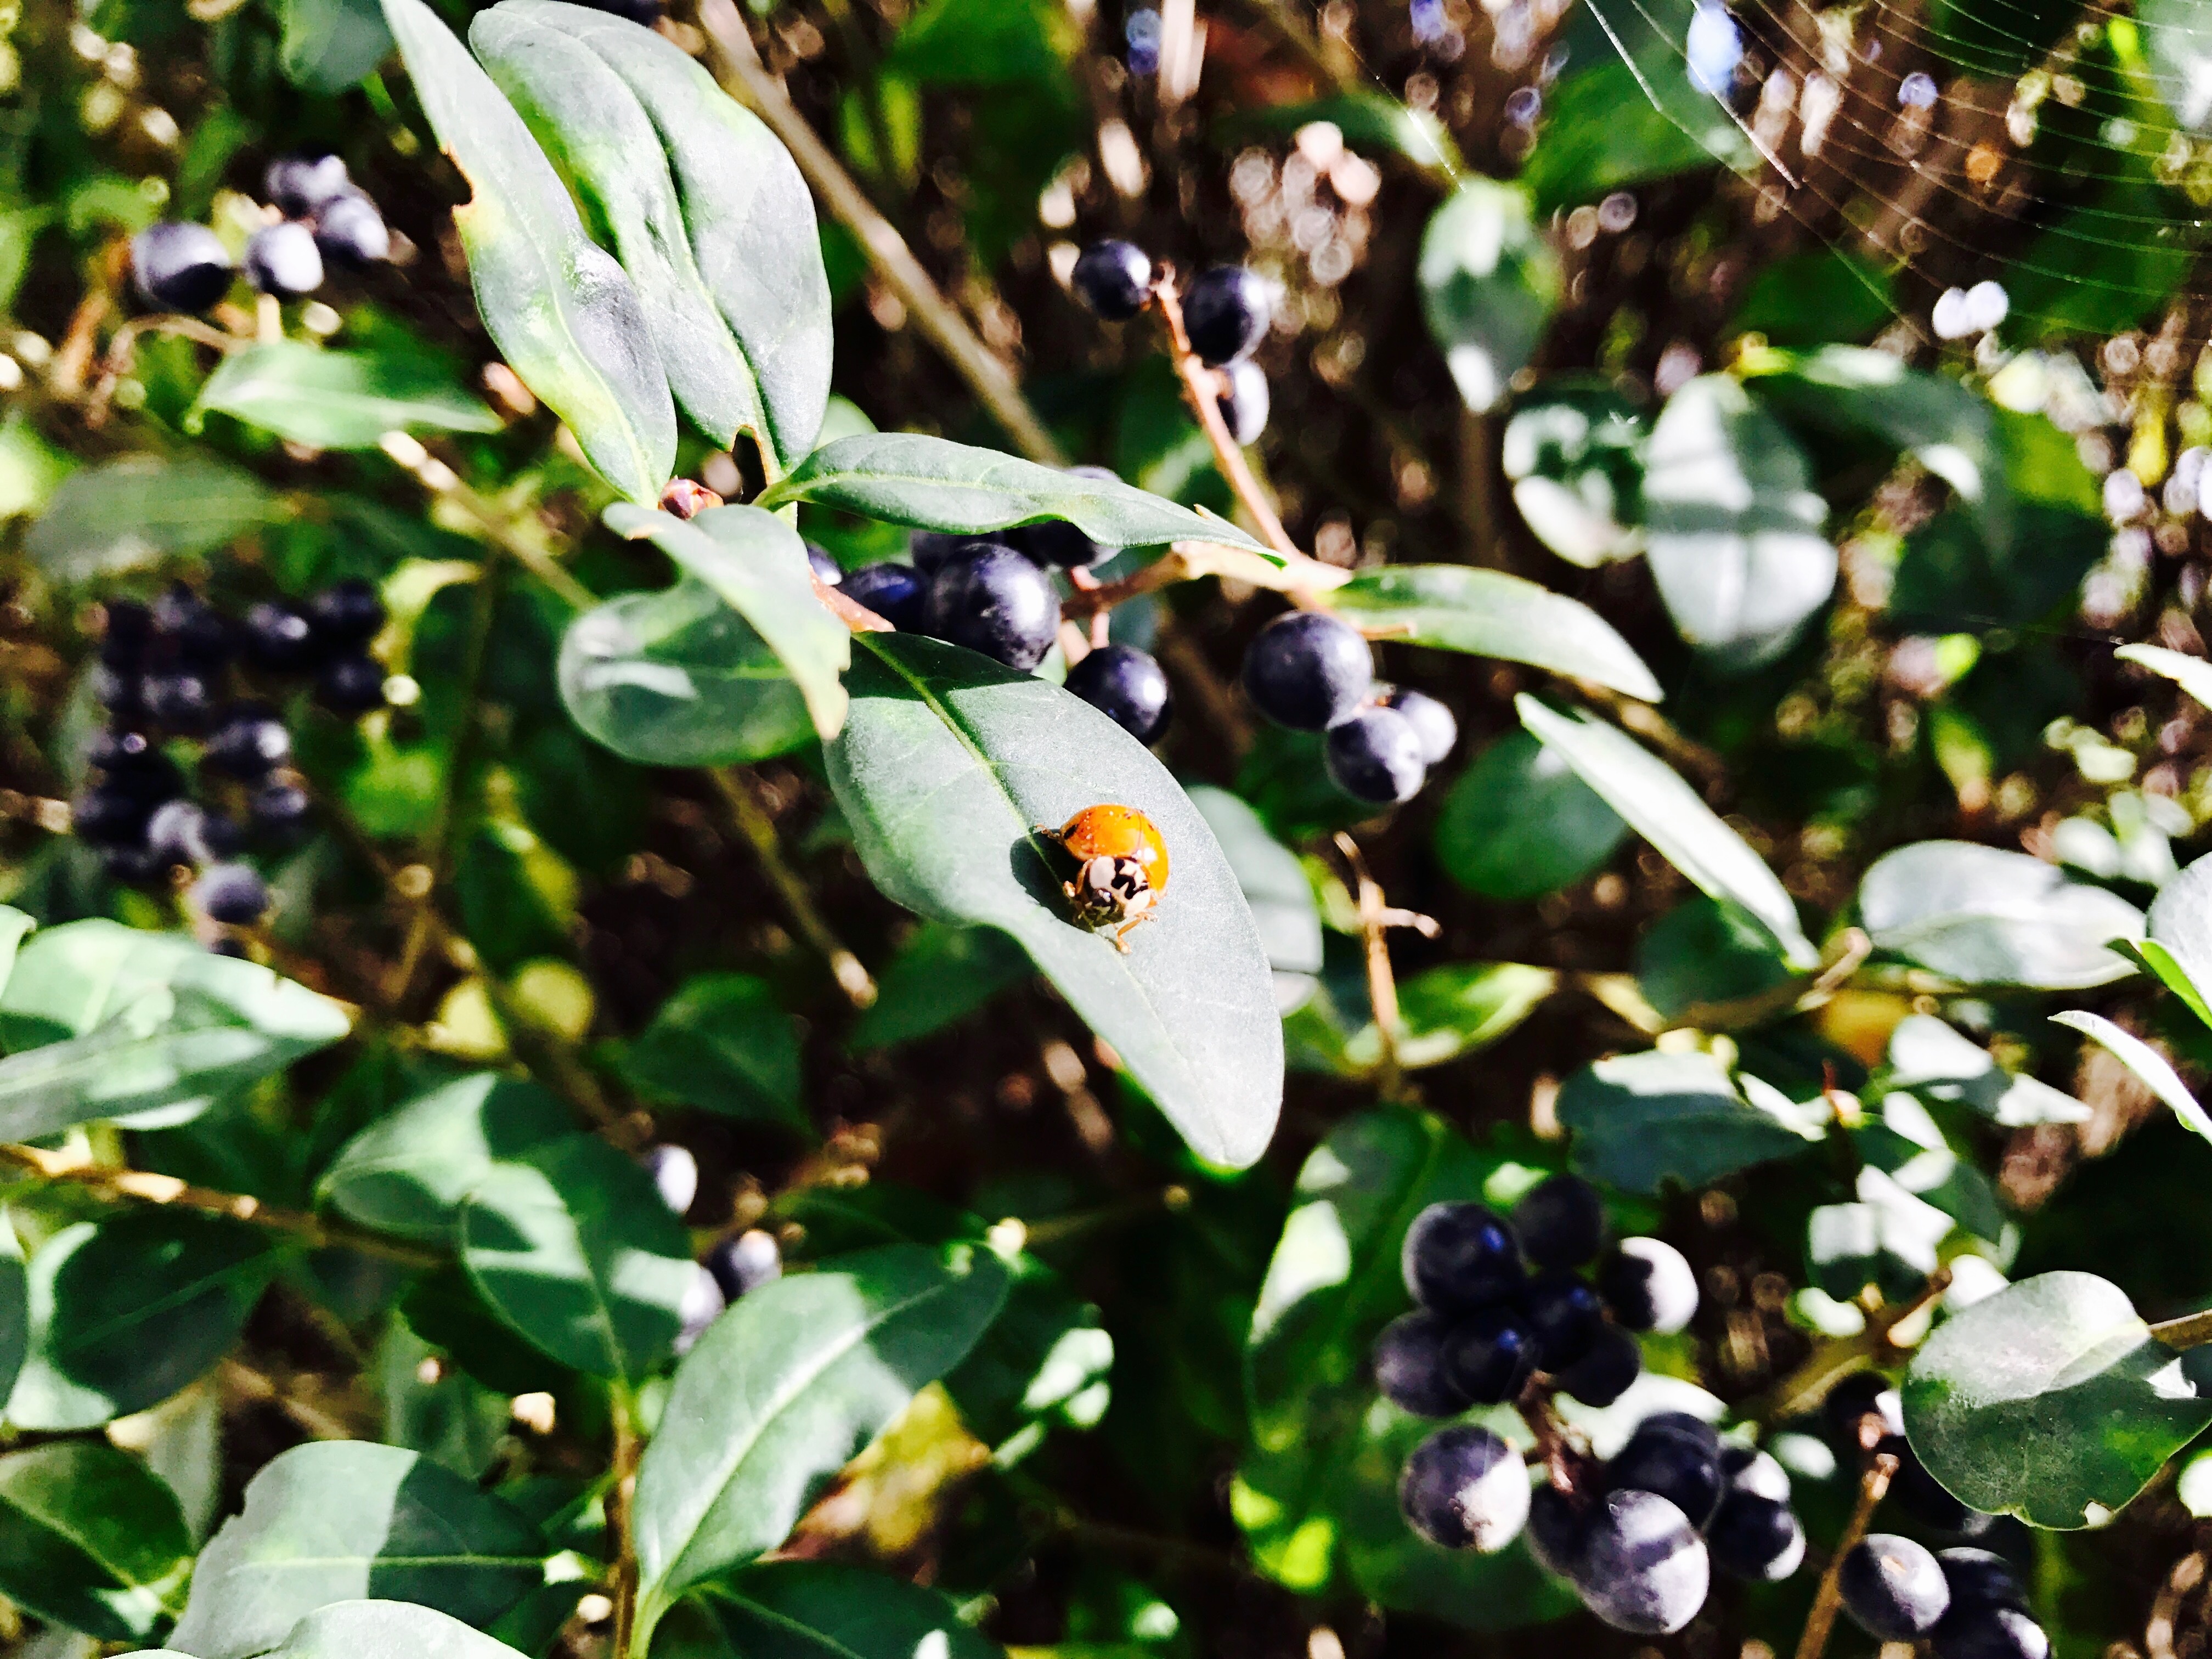
tree, nature, branch, blossom, plant, fruit, leaf, flower, wildlife, food, green, produce, botany, flora, fauna, wildflower, shrub, macro photography, flowering plant, land plant